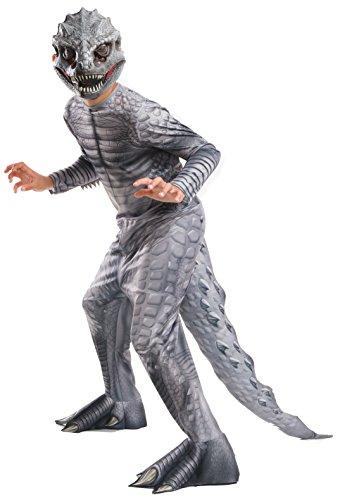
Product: Rubie's Jurassic World Indominus Rex Child Costume, Medium
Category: Toys & Games | Dress Up & Pretend Play | Costumes
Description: Great Condition.
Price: $23.91
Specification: ProductDimensions:12x10x2inches|ItemWeight:4ounces|ShippingWeight:11.2ounces(Viewshippingratesandpolicies)|DomesticShipping:ItemcanbeshippedwithinU.S.|InternationalShipping:Thisitemisnoteligibleforinternationalshipping.LearnMore|ASIN:B00SL133AO|Itemmodelnumber:610816_M|Manufacturerrecommendedage:5-7years